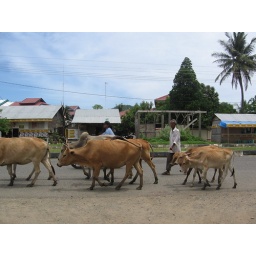
street in front of our house